Kabandha

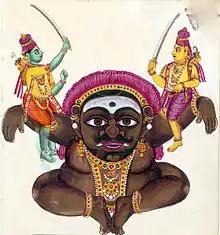
Rama (left) and Lakshamana seated on the arms of Kabandha, about to sever his arms, a 19th-century painting from Tiruchchirappalli.

The "Mahabharata" describes him thus: Kabandha was "as big as a mountain, dark as a black cloud, with pointed hairs all over his body and looked fierce with a voice as loud as thunder. He had an eye on his stomach, round and yellow, emitting a glare like a fire-flame. Looking wicked he thrust his big tongue out of his huge mouth licking the sides." The "Ramayana" presents a similar description of Kabandha. Kabandha had a broad chest and was without a head or neck. He had only one eye on his chest and a mouth on his belly. He used his long arms to draw his prey closer. Kabandha is often depicted as a tree.